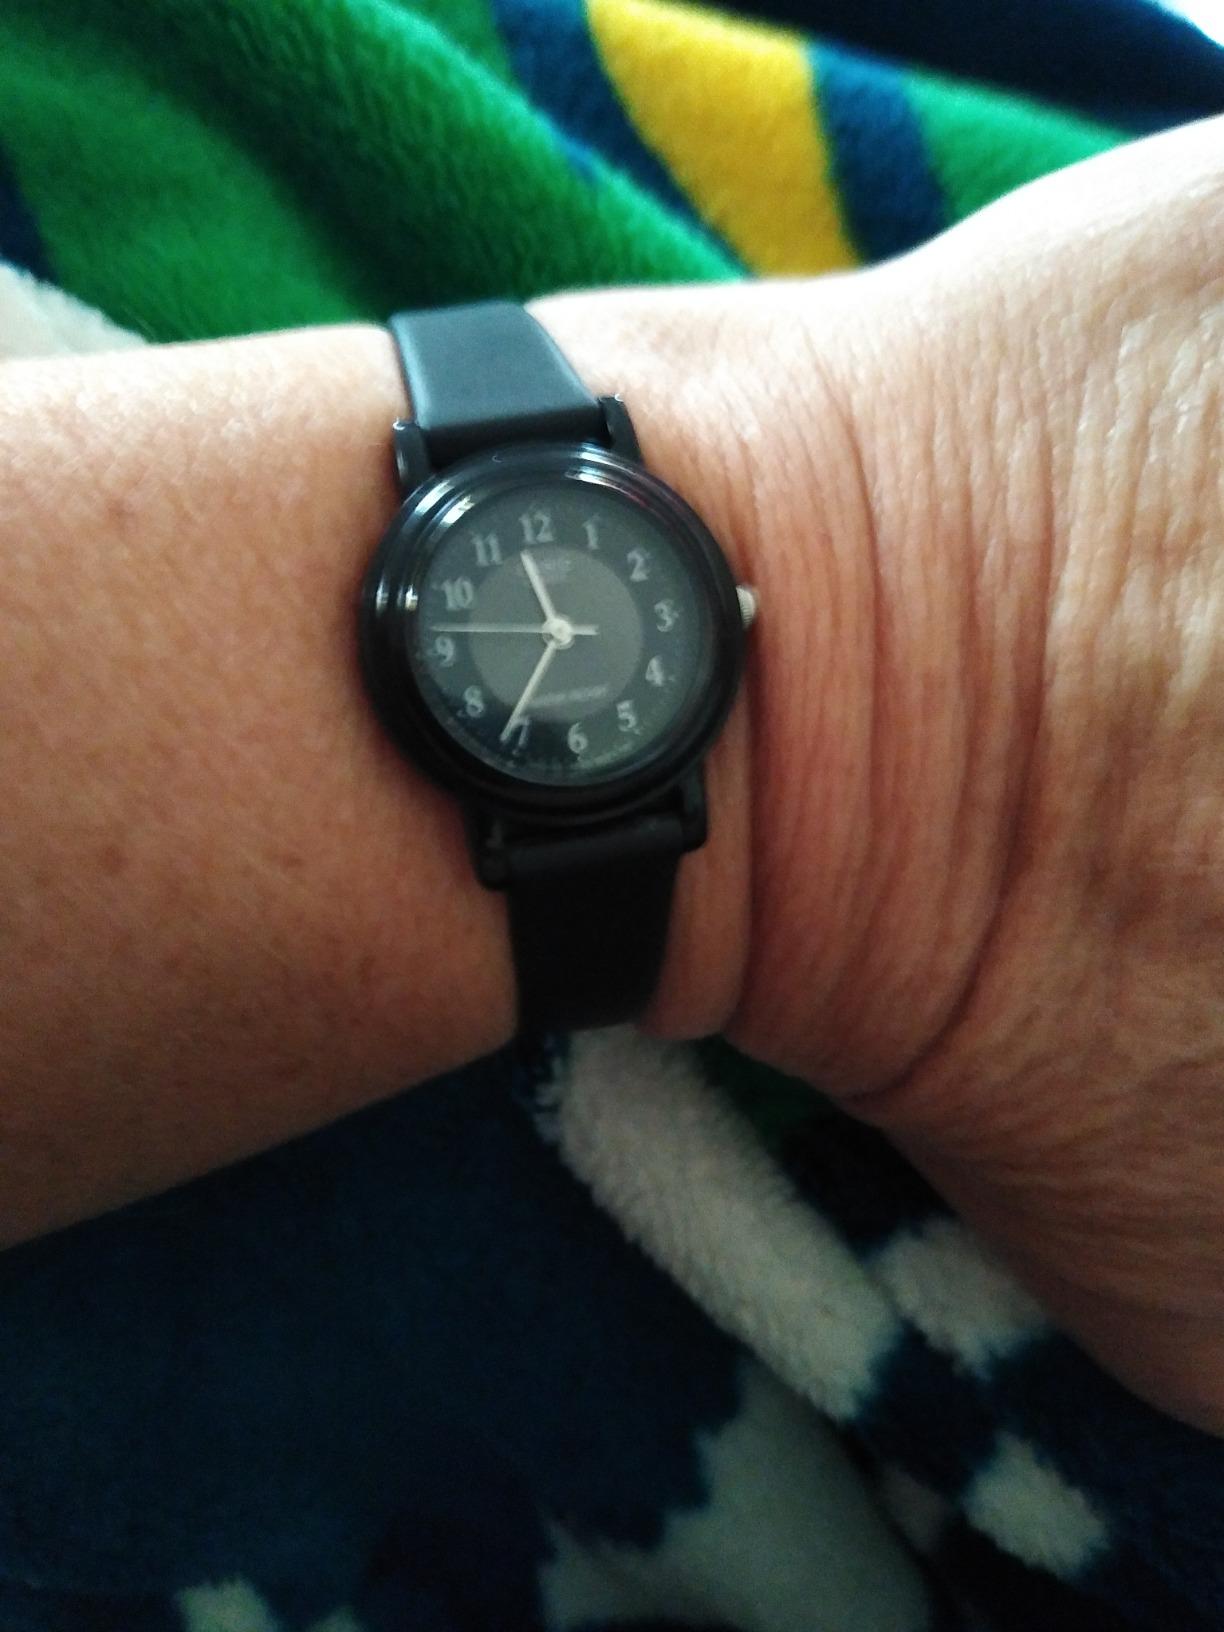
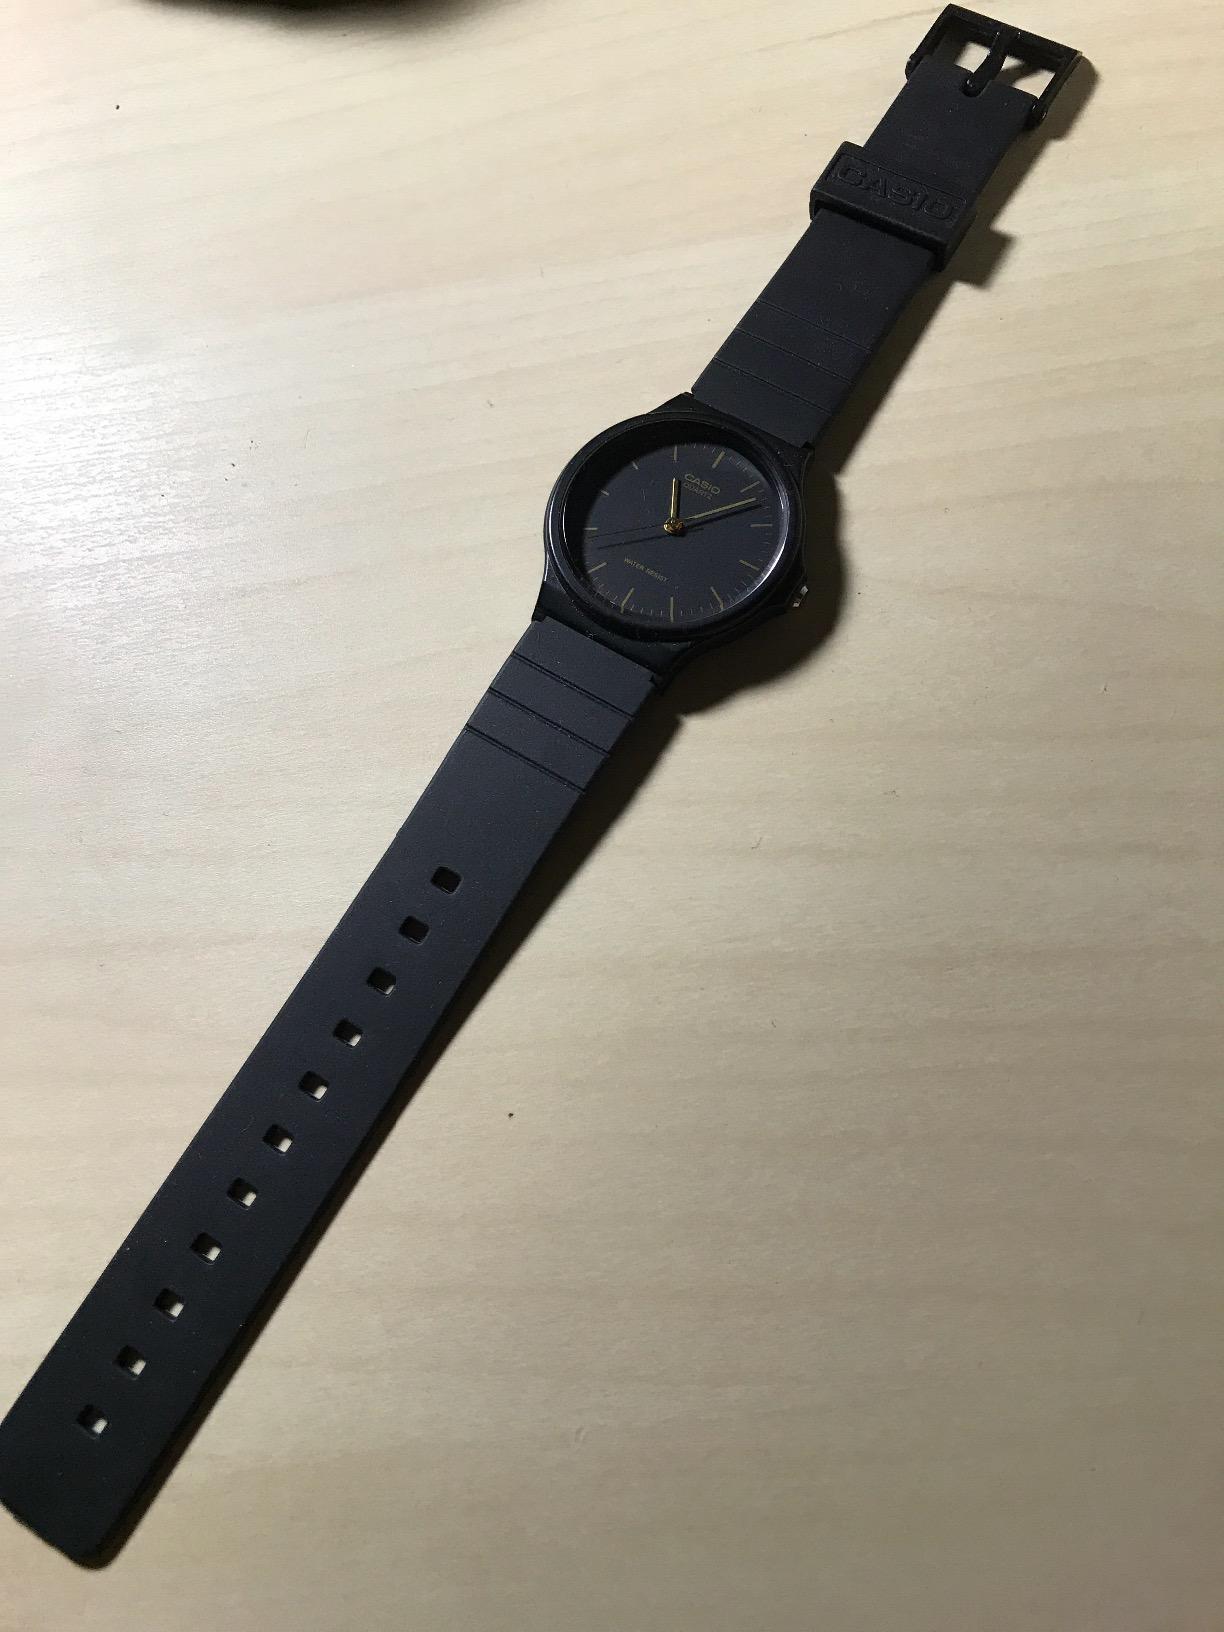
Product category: accessories_watch
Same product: no